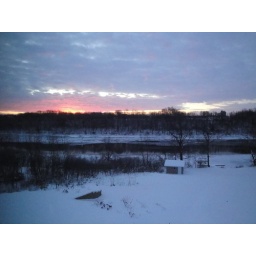
Sunrise over the river at the new house